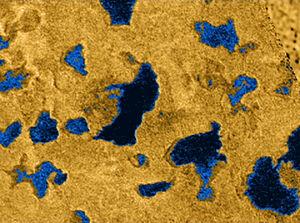
En limnologie, un lac est, de manière générale, une grande étendue d'eau entourée de terre, où il suffit que la profondeur, la superficie, ou le volume soit suffisant pour provoquer un dépôt de sédiments ou une stratification.